Yitzhak HaLevi Herzog

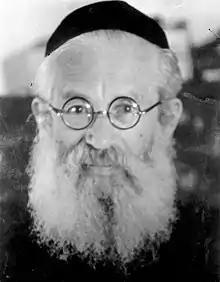

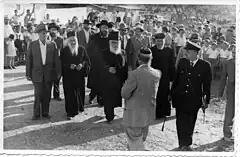
A visit to Ashkelon by Rishon Lezion Rabbi Yitzhak Nissim and Ashkenazi Chief Rabbi Isaac Herzog (1955)

Yitzhak HaLevi Herzog (3 December 1888 – 25 July 1959), also known as Isaac Herzog or Hertzog, was the first Chief Rabbi of Ireland, his term lasting from 1921 to 1936. From 1936 until his death in 1959, he was Ashkenazi Chief Rabbi of the British Mandate of Palestine and of Israel after its creation in 1948. He was the father of Chaim Herzog and grandfather of Isaac Herzog, both presidents of Israel.